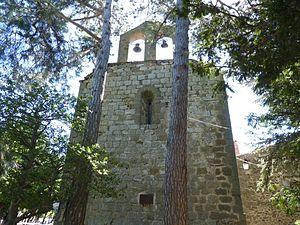
Église de Saint-Martin d'Albère, L'Albère (Pyrénées-Orientales, Languedoc-Roussillon, France) Català: Església a Sant-Martí d'Albera, L'Albera (Pirineus Orientals, Llenguadoc-Rosselló, França) Español: Iglésia a Saint-Martin d'Albère, L'Albère (Pirineos Orientales, Languedoc-Rosellón, Francia)
L'Albère est une commune française située dans le département des Pyrénées-Orientales, en région Occitanie.